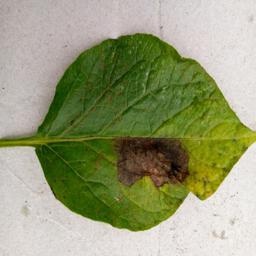
Etiqueta: Late Blight